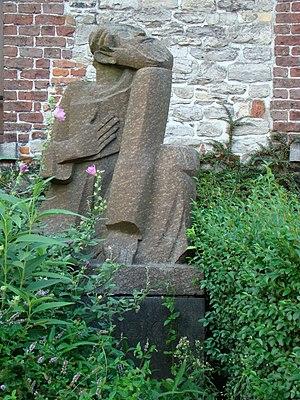
Mémorial Deerlijk (Flandre occidentale, Belgique) This is a photo of onroerend erfgoed number 86354 Memorial René De Clercq (poet)
René Désiré de Clercq, né le 14 novembre 1877 à Deerlijk et décédé le 12 juin 1932 à Sint-Maartensdijk, est un poète flamand d'expression néerlandaise.